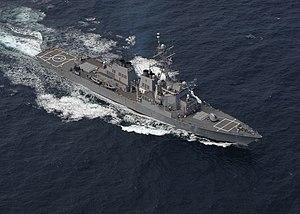
L’USS Ross (DDG-71) est un destroyer américain de la classe Arleigh Burke, en service depuis le 28 juin 1997. Il est nommé d'après l'officier de marine Donald K. Ross. Il a été construit au chantier naval Ingalls de Pascagoula dans l'État du Mississippi.